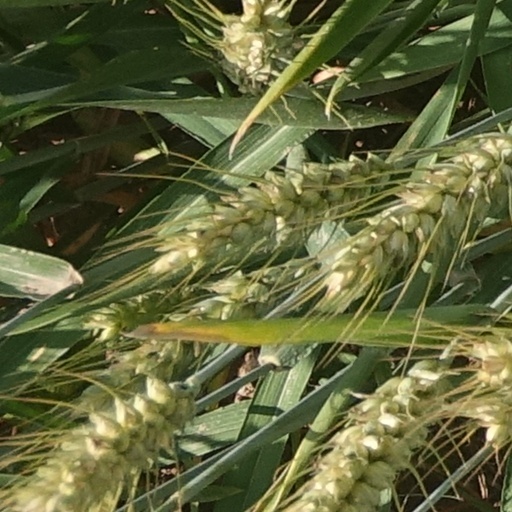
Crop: wheat